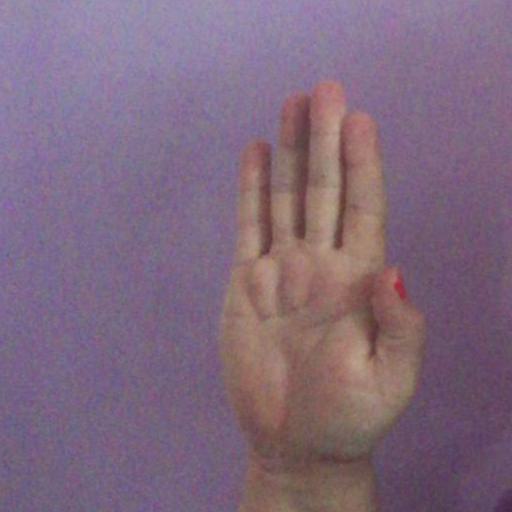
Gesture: stop